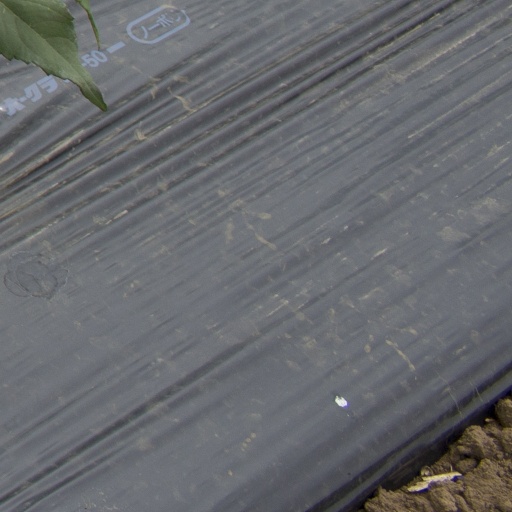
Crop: Jerusalem artichoke